Nicolas Pompigne-Mognard

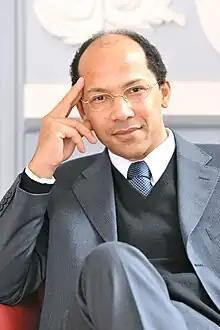
Mognard, founder, Chairman and 100% owner of APO Group

Nicolas Pompigne-Mognard (born November 3, 1975) is a Franco-Gabonese self-made entrepreneur, and angel investor. A former journalist, he is the founder and chairman of APO Group.